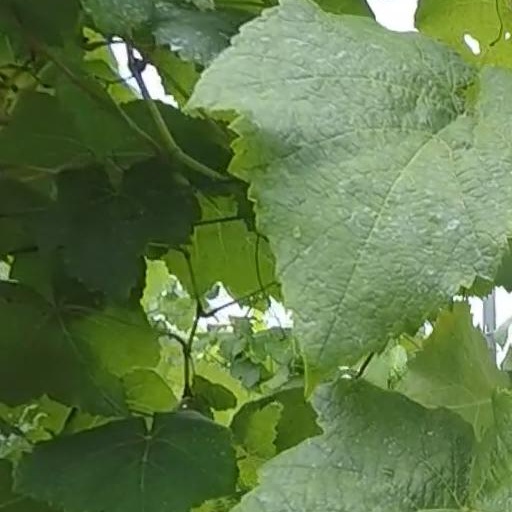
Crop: grape